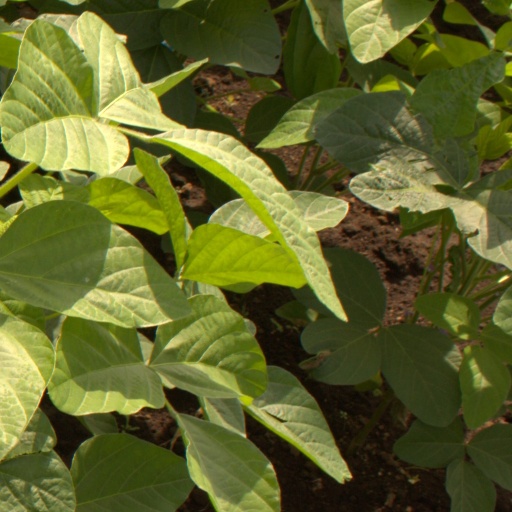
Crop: soybean